Vladivostok Air

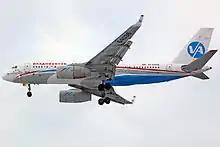
Tu-204-300 of Vladivostok Air landing in Moscow-Vnukovo

In 2005, Vladivostok Air was the first airline in the world to operate the new Tupolev Tu-204-300 aircraft, a fleet of six was purchased.